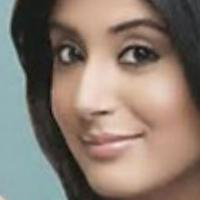
Age group: age 21-30